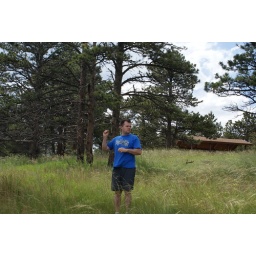
brad is standing and or playing in the grass (24)